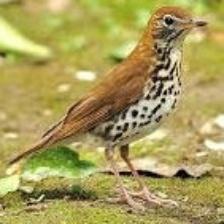
Species: WOOD THRUSH
Scientific name: HYLOCICHLA MUSTELINA